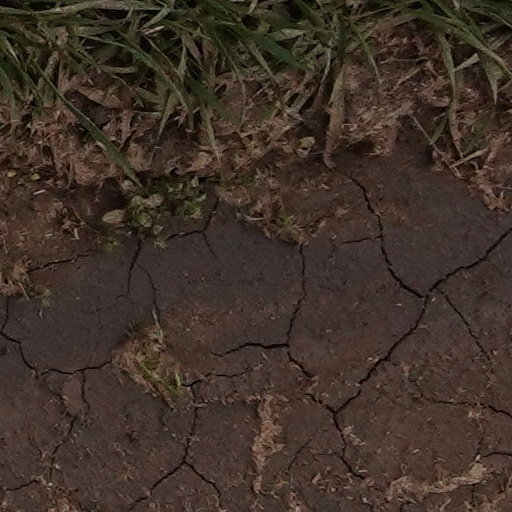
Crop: wheat